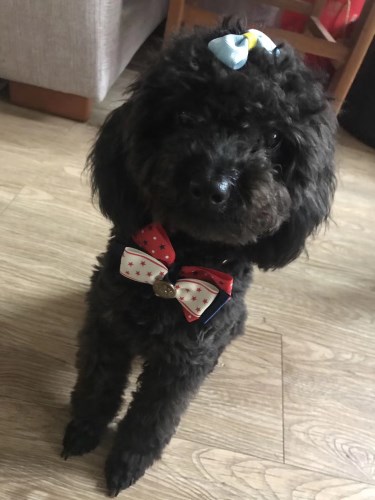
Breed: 7449-n000128-teddy